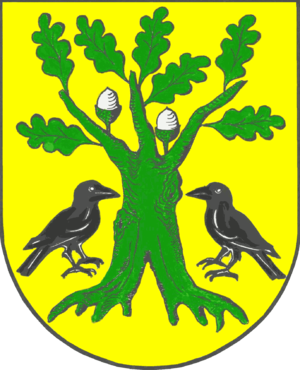
Rabenkirchen-Faulück est une commune de l'arrondissement de Schleswig-Flensbourg, Land de Schleswig-Holstein.